Gil Hodges

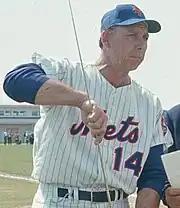
Hodges with the Mets during spring training in 1970

Hodges began the 1963 season as an active player, but decided to retire when the expansion Washington Senators asked him to be their manager. After clearing waivers, the Mets traded Hodges to the Senators for outfielder Jimmy Piersall on May 23, retiring from his playing career.